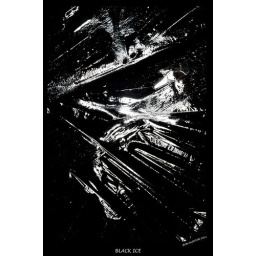
ice paterns left in a black plastic bucket